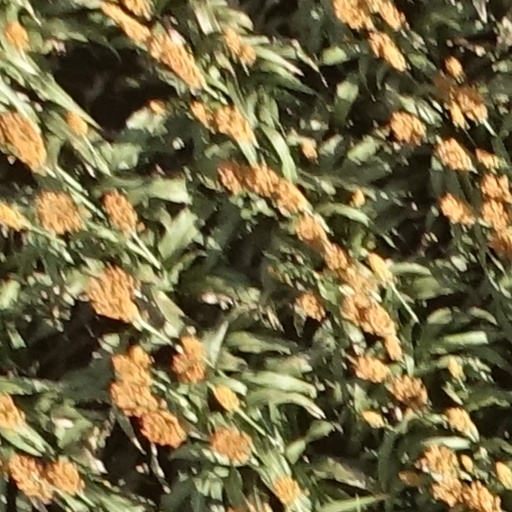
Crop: sorghum